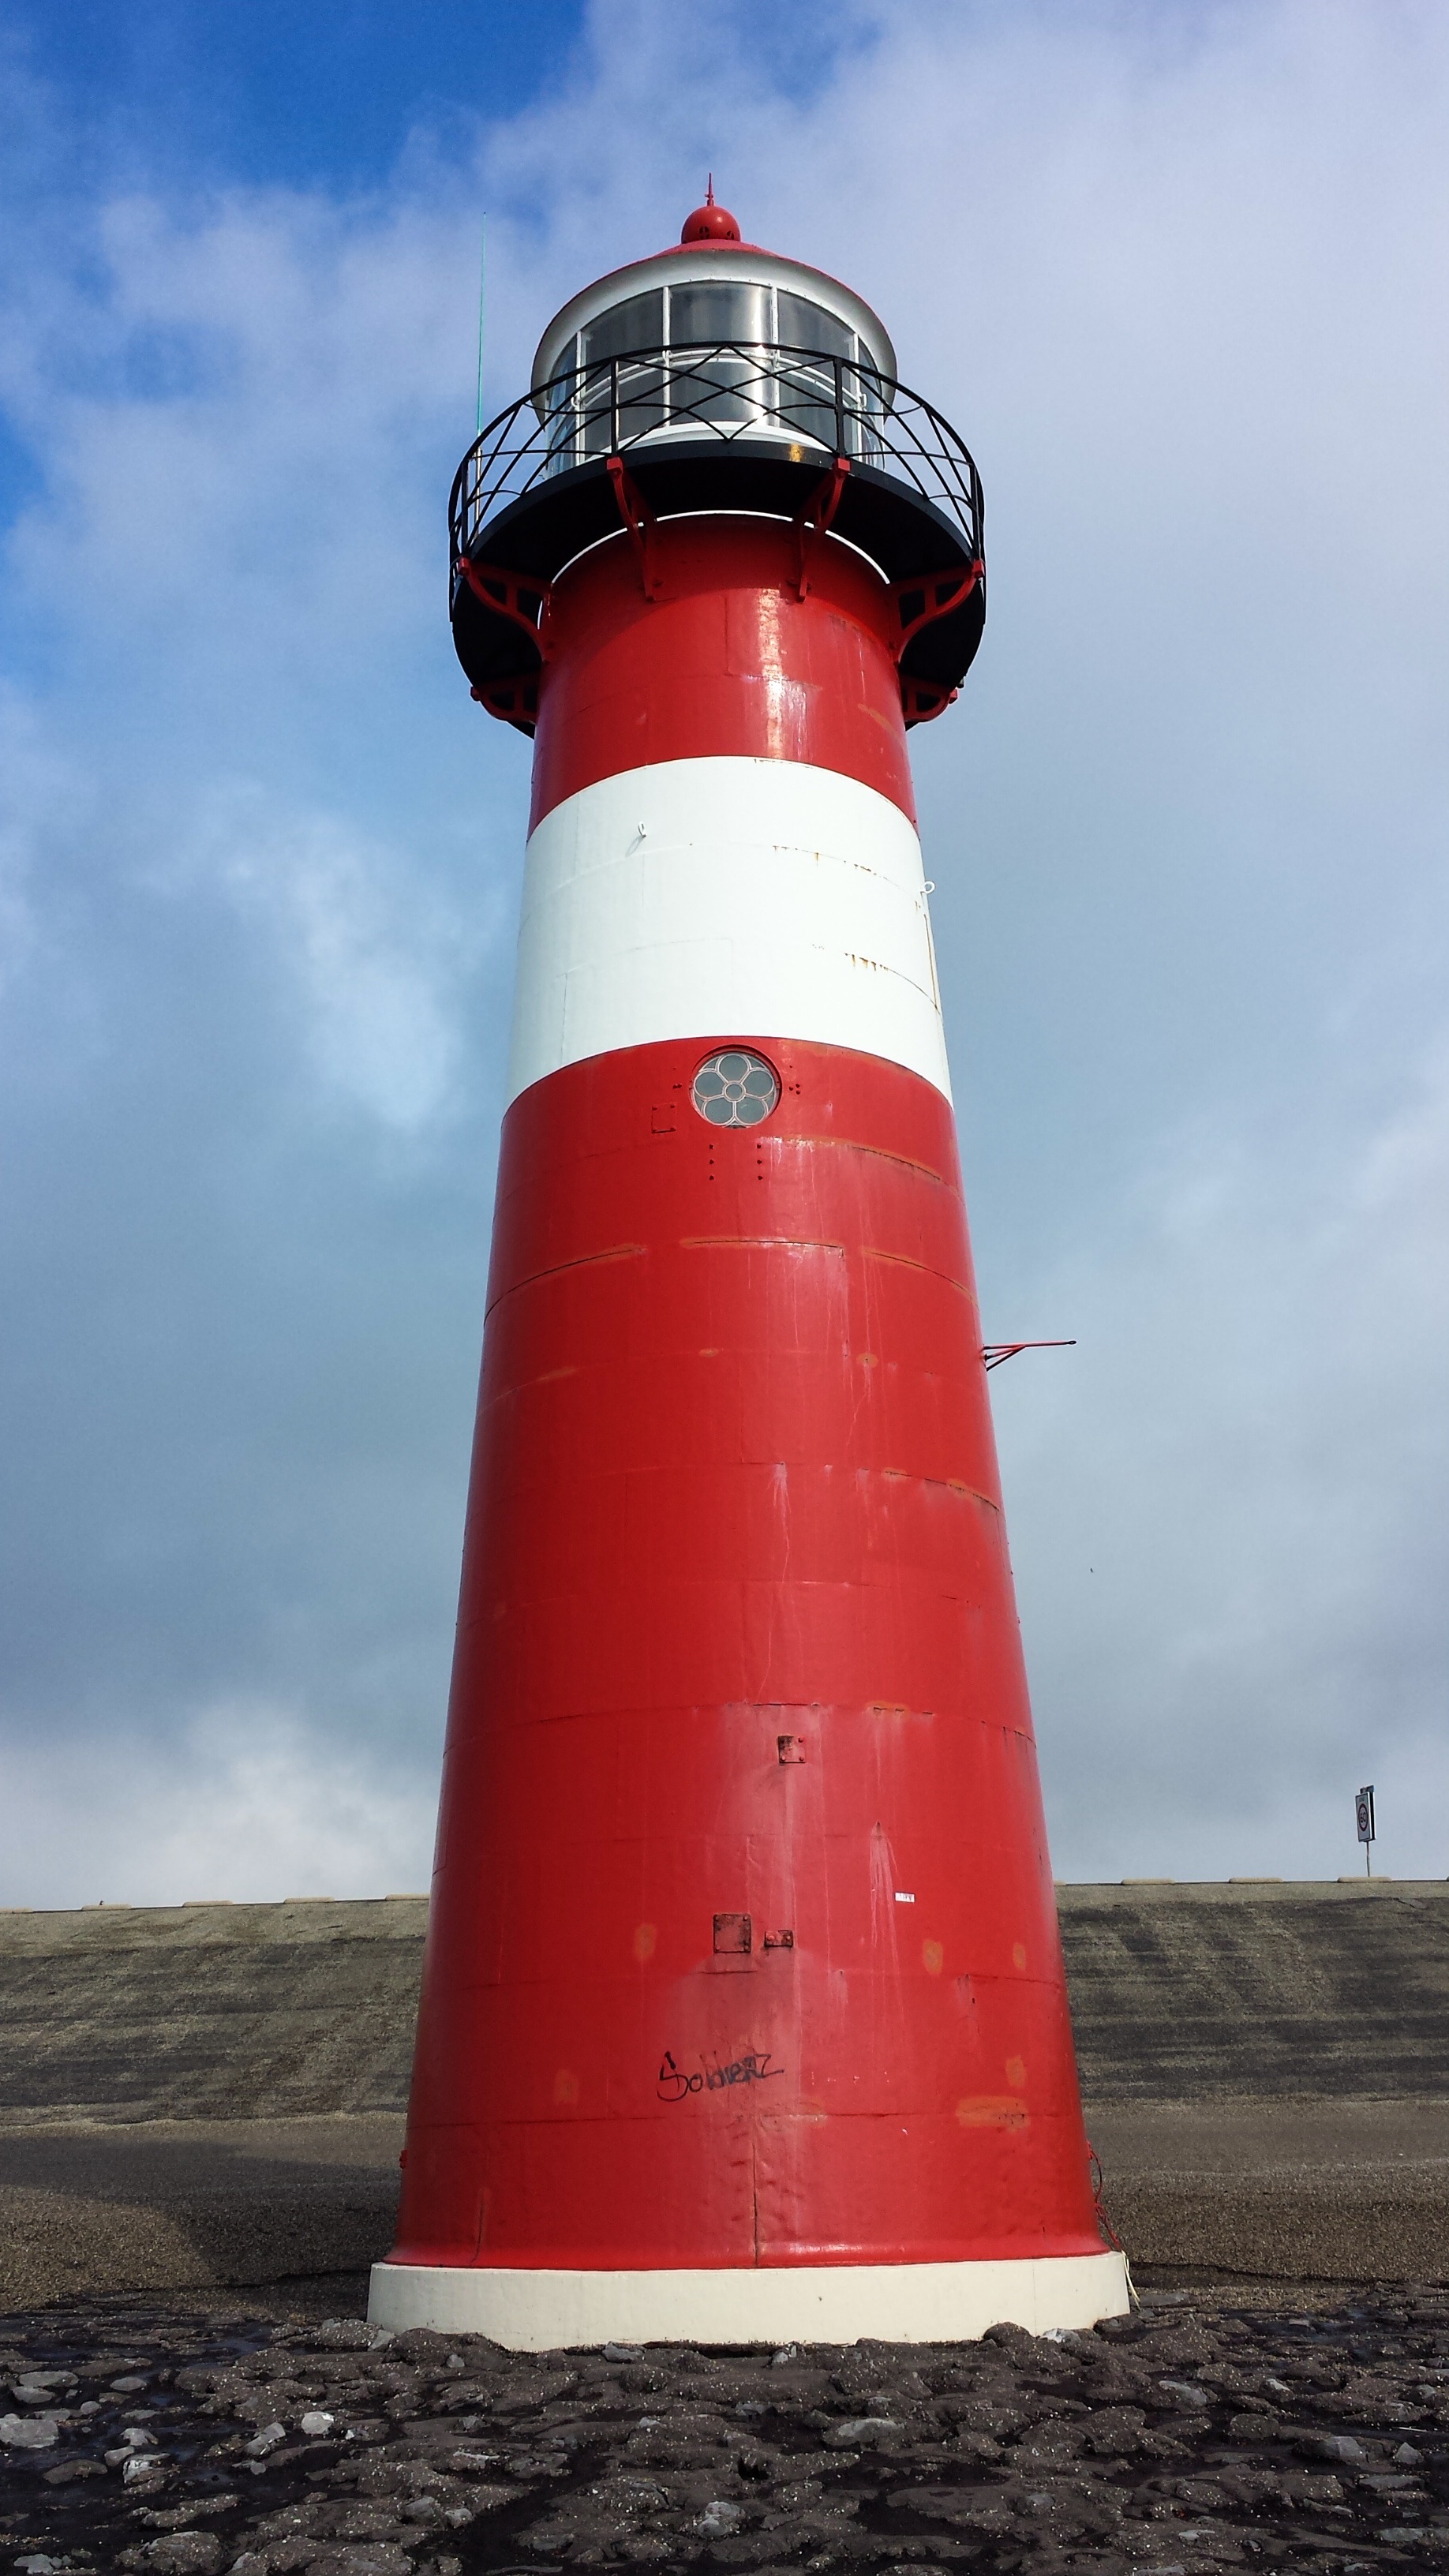
beach, sea, coast, water, ocean, lighthouse, red, vehicle, tower, cape